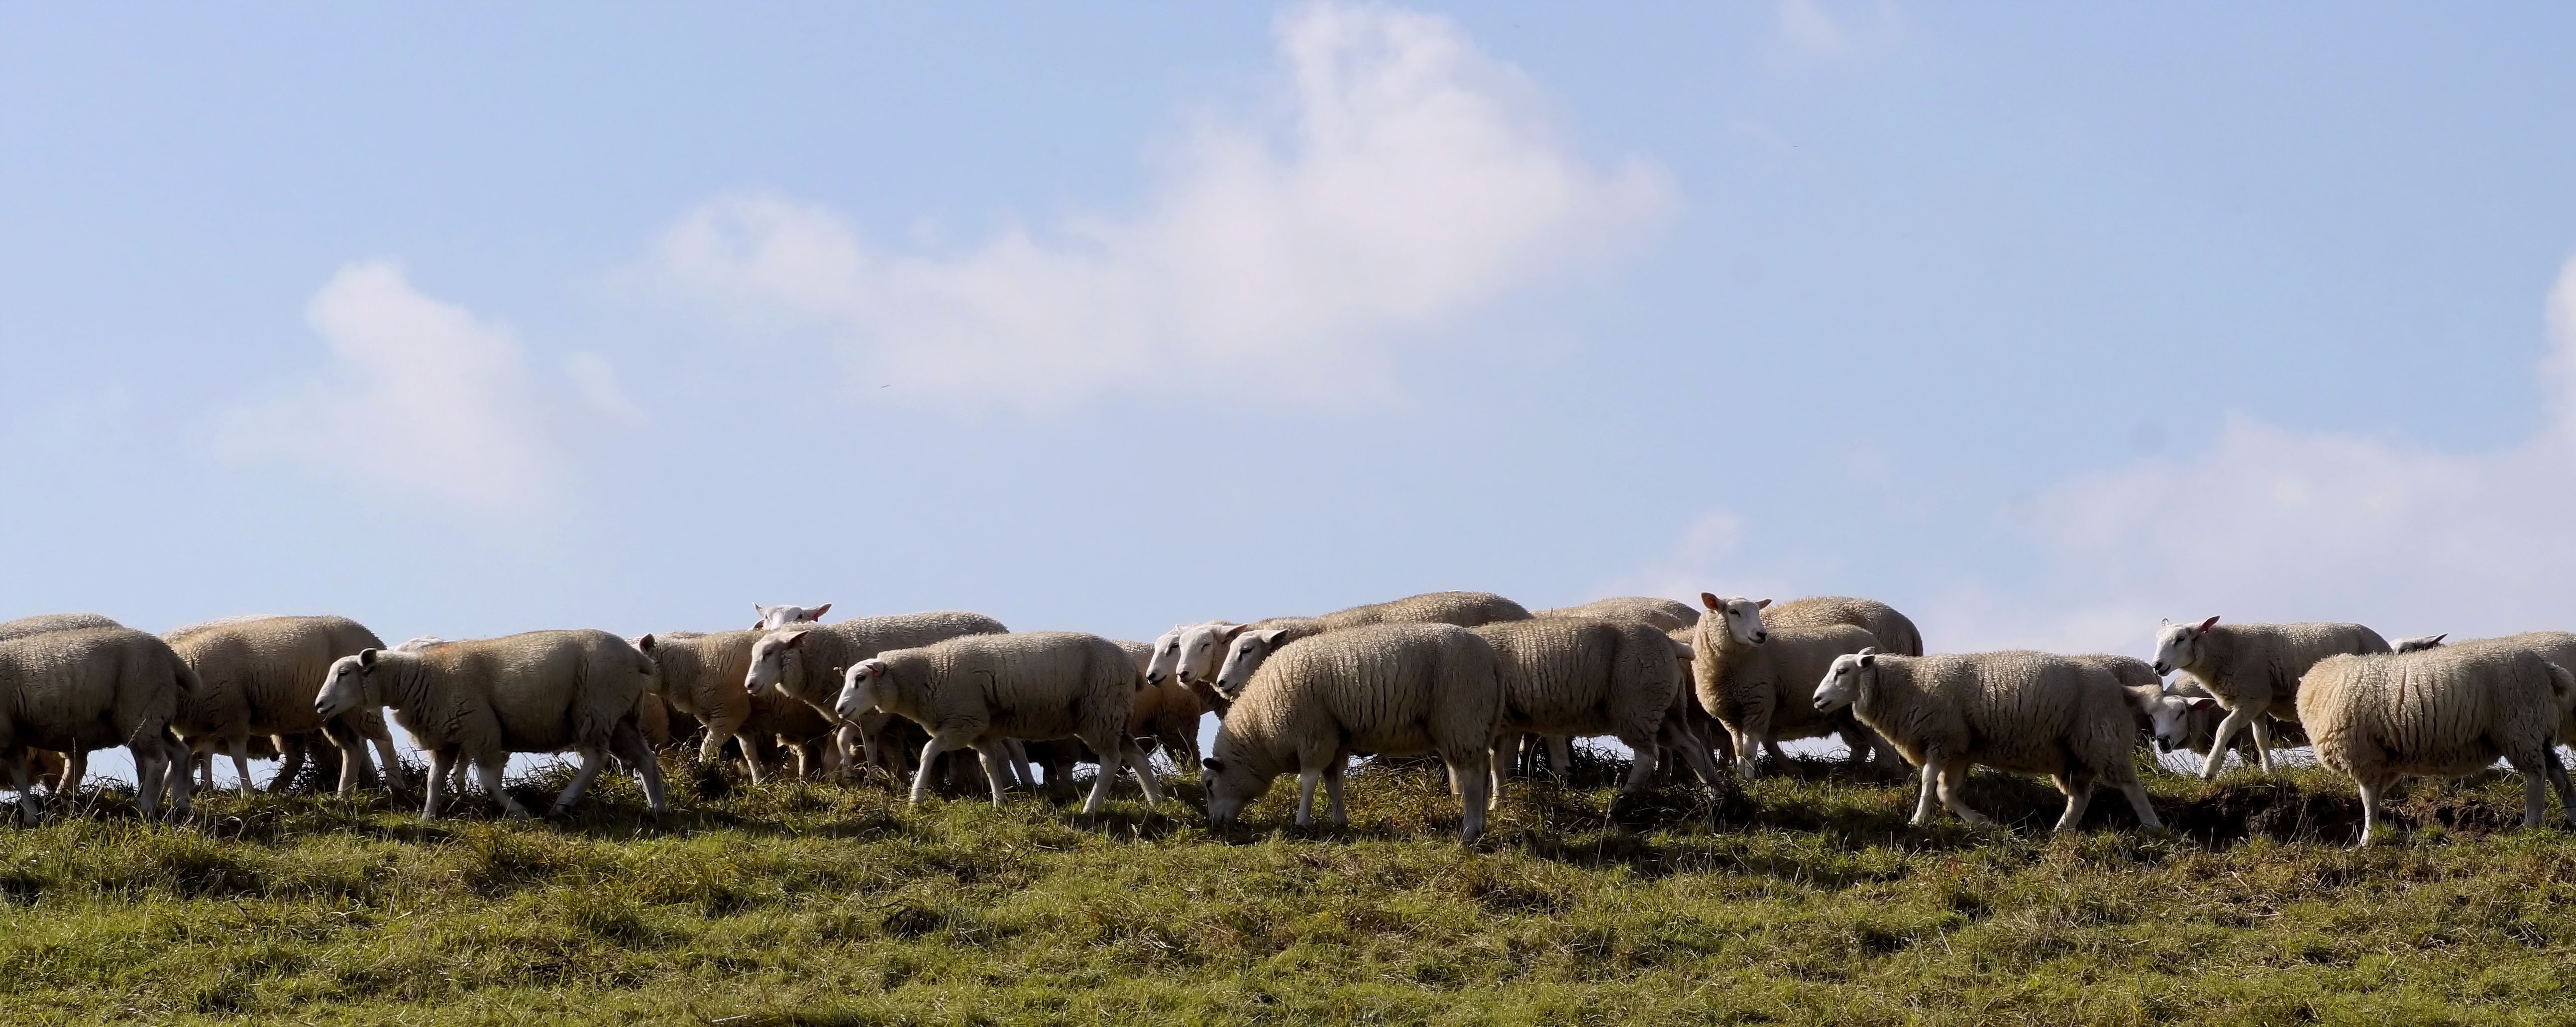
landscape, field, meadow, animal, wildlife, herd, pasture, grazing, sheep, mammal, rest, wool, fauna, plain, graze, flock of sheep, clouds, relaxation, grassland, sheeps, idyll, dike, cattle like mammal, cow goat family